List of Manchester Metrolink tram stops

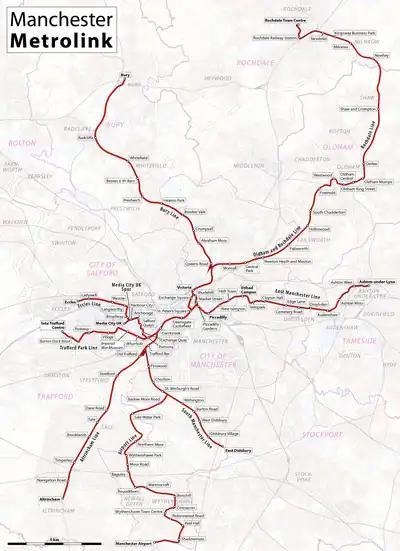

Buckley Wells, Elton Reservoir and Sandhills have been proposed as additional stops on the Bury Line, as well as Cop Road on the Oldham and Rochdale Line.